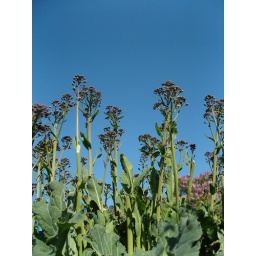
Stems of Purple Sprouting Broccoli standing out against a clear blue sky